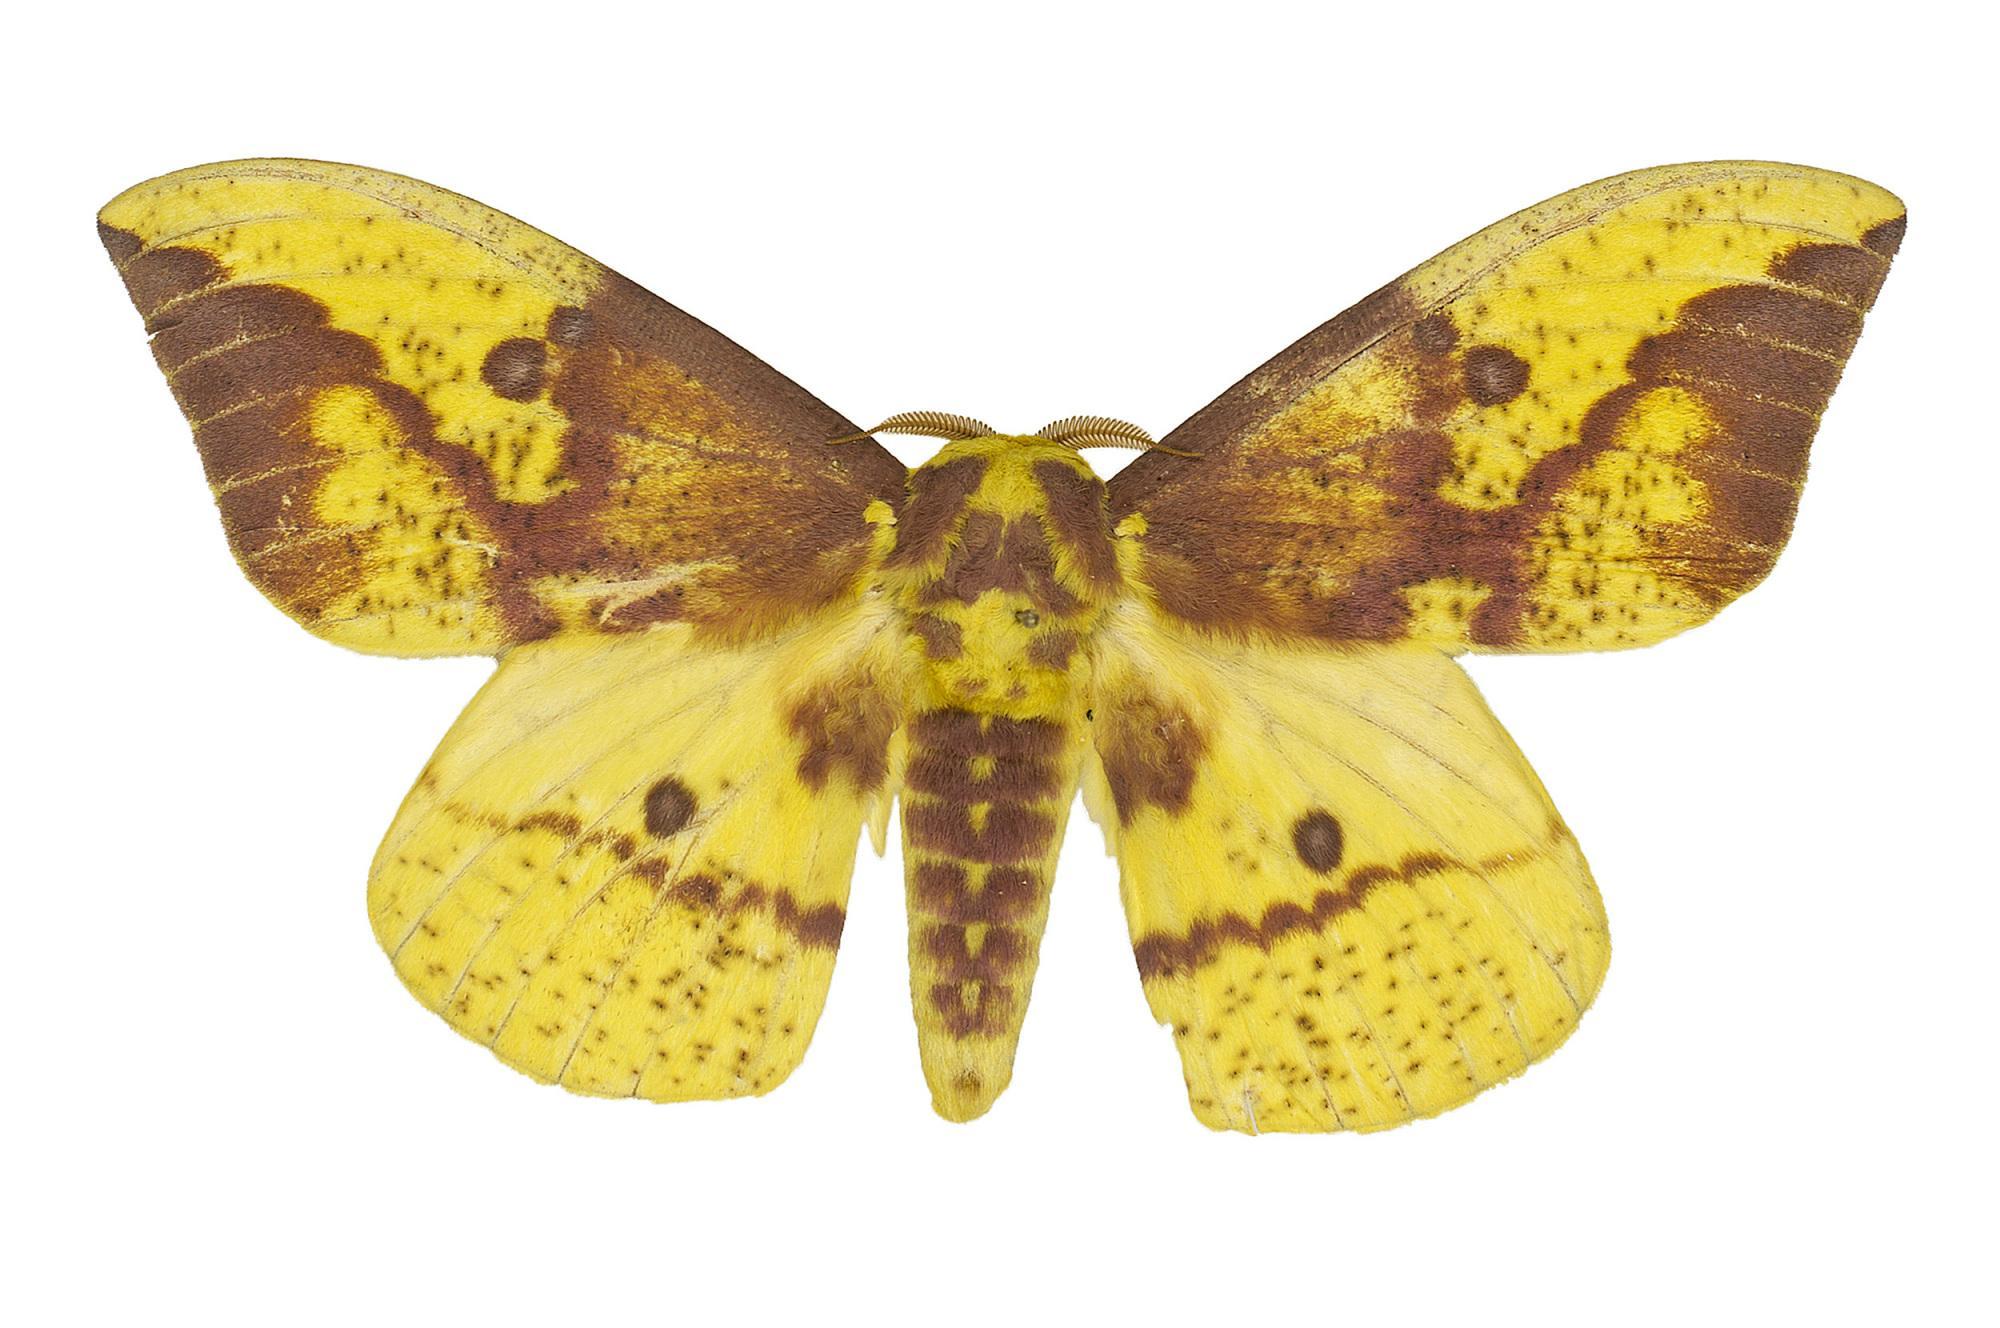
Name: Imperial Moth
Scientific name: Eacles imperialis
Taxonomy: Animalia, Arthropoda, Hexapoda, Insecta, Lepidoptera, Saturniidae
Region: US Mid Atlantic (PA, NJ, MD, DE, DC, VA, WV)
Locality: North America, United States, Virginia, Loudoun County
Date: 2003